Dercetidae

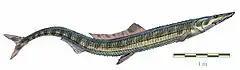
The extinct "Stratodus", possibly a dercetid, is the largest aulopiform known

The genus "Robertichthys" was previously considered a dercetid, but more recent studies suggest that it was an aspidorhynchid, a member of an entirely different group of fish.